La Moille, Illinois

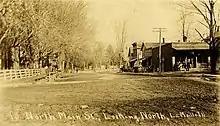
Downtown La Moille in 1900

La Moille was first settled in 1830 by Daniel Dimmick, who went on to found Dimmick, Illinois after the Blackhawk War. The village was originally named Greenfield when platted, but was soon after changed to La Moille. In 1870, an extension of the Chicago, Burlington, and Quincy Railroad began passenger and freight service between Mendota, IL and Fulton, IL.